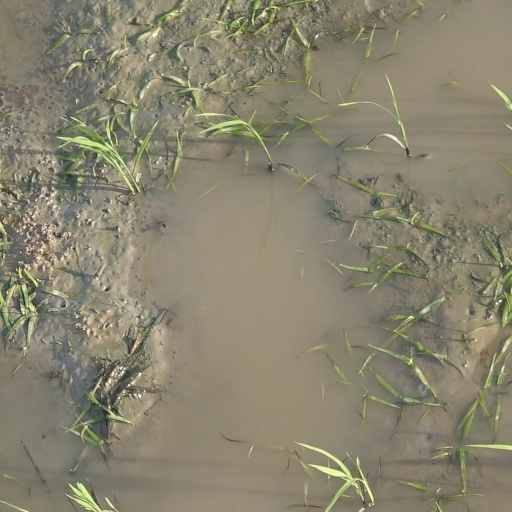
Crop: rice